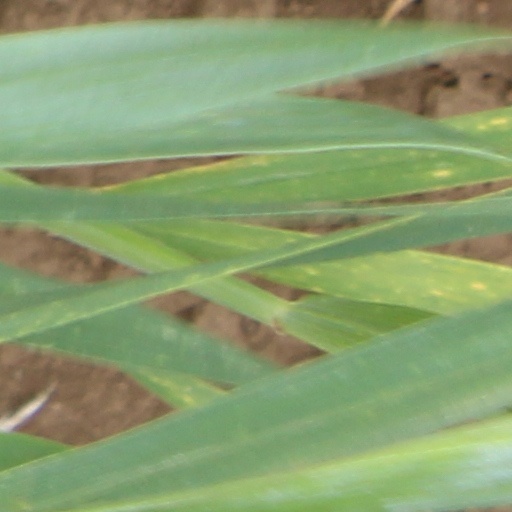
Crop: wheat